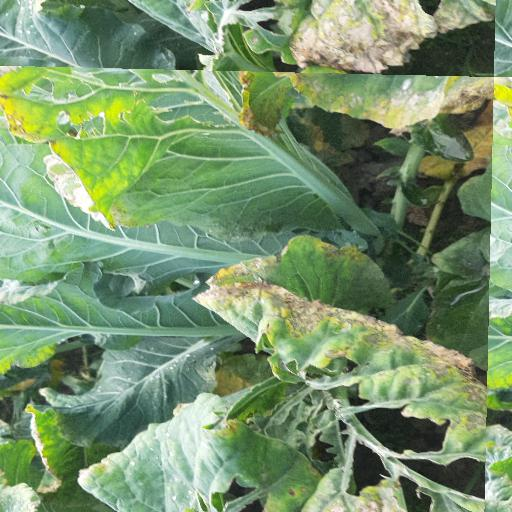
Label: Black Rot